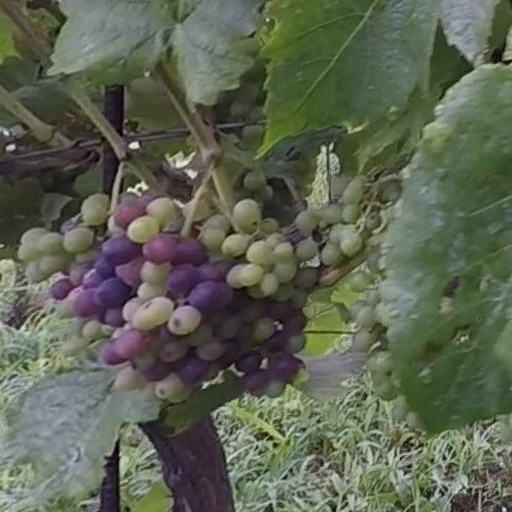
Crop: grape